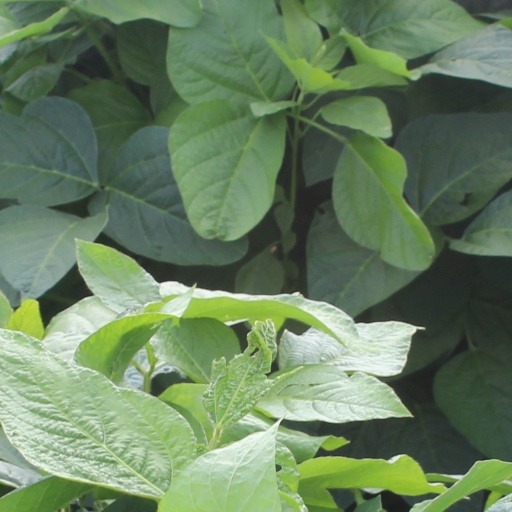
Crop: soybean